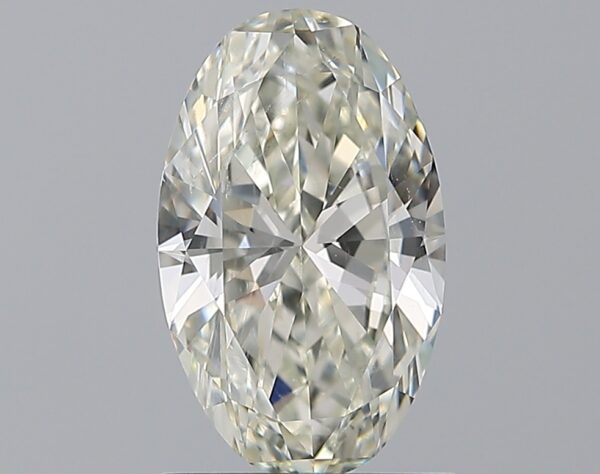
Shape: oval
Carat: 1.2
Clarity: SI1
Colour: K
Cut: EX
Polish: EX
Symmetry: EX
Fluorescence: F
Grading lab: GIA
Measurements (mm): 9.24 x 5.64 x 3.37